Hodgen's Cemetery Mound

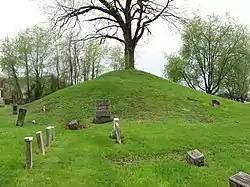
Eastern side of the mound

The Hodgen's Cemetery Mound is a Native American mound in the far eastern part of the U.S. state of Ohio. Located in the village of Tiltonsville along the Ohio River shoreline of Jefferson County, the mound is a prehistoric earthwork and archaeological site, and it has been named a historic site.